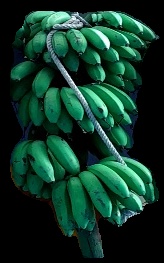
Variety: rasbale
Grade: grade2